Rhathamictis perspersa

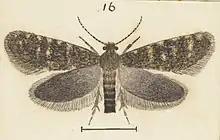
Illustration of male.

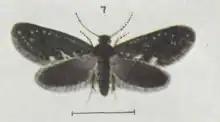
Illustration of female

Hudson described the female of this species from a specimen collected at Gollan's Valley in February, a month earlier than the holotype. His description is as follows: